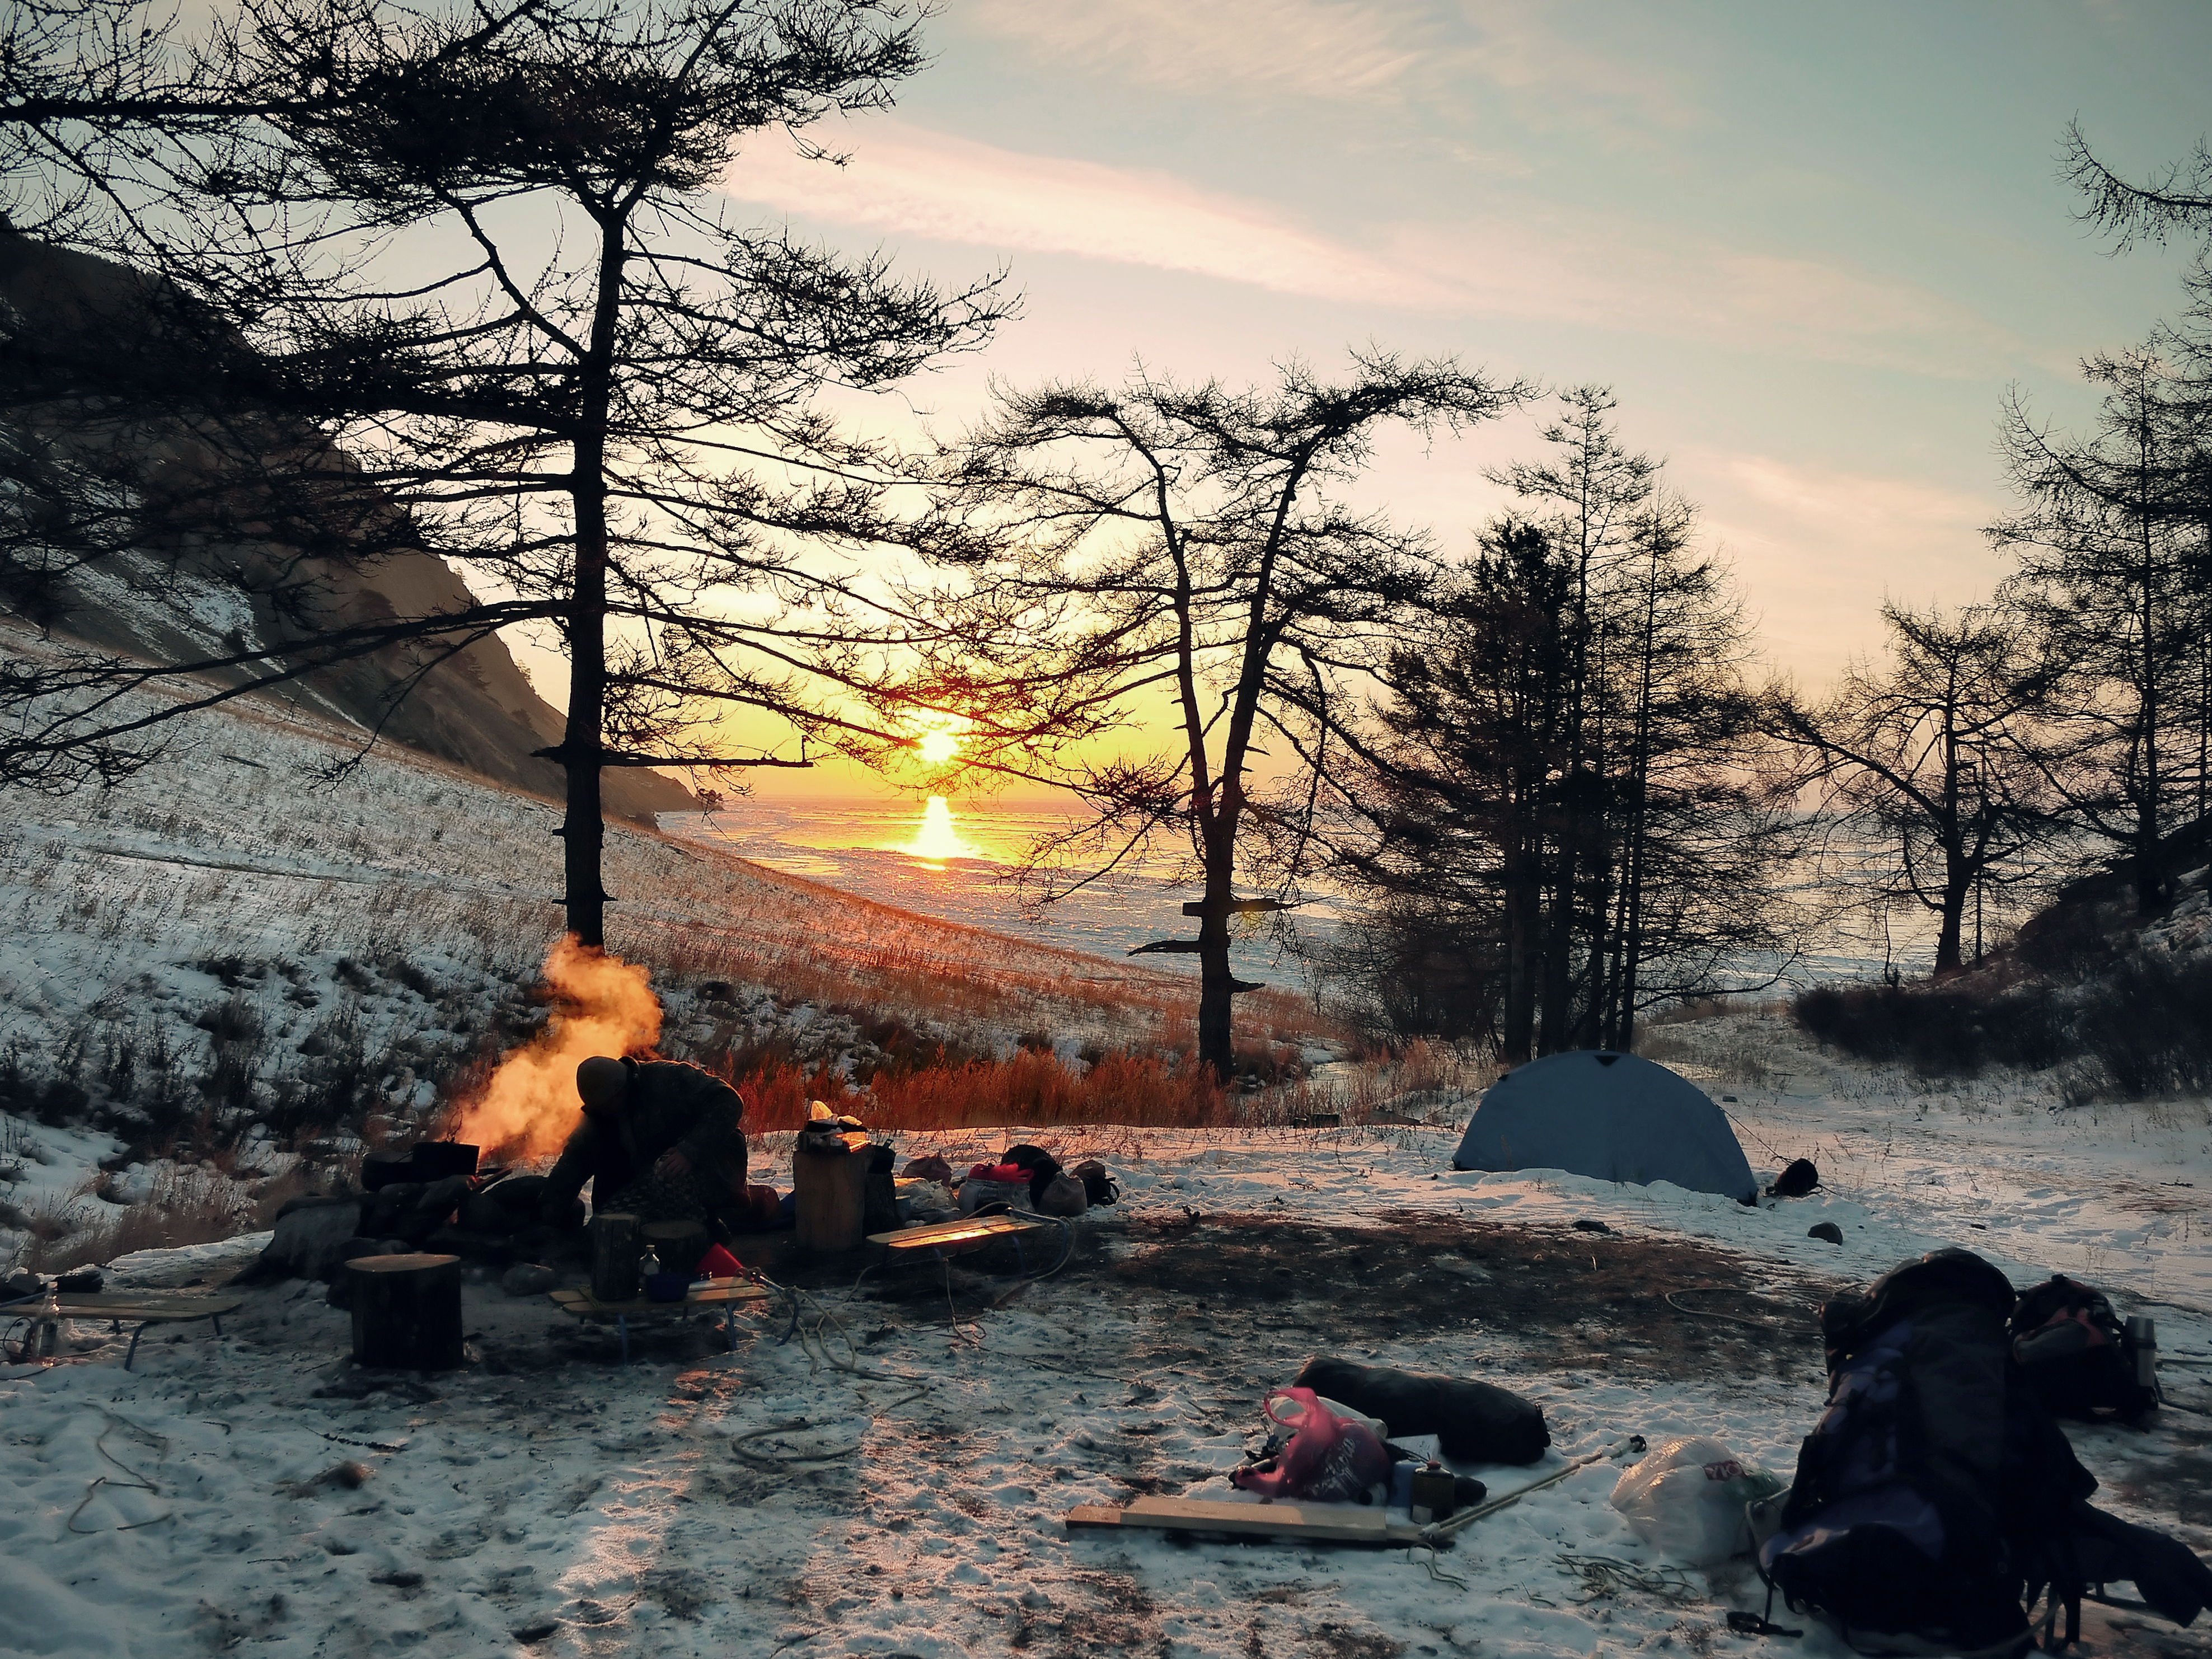
sunset, sunlight, morning, lake, ice, evening, fire, frozen, baikal, sibiria